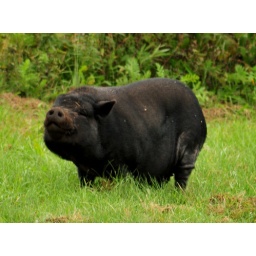
Cute little pot bellied pig that runs around down the road